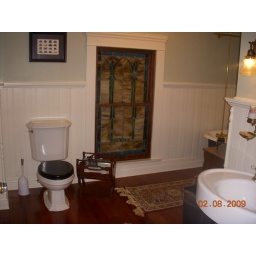
The stained glass window was not packed well when shipped and arrived broken in numerous places.